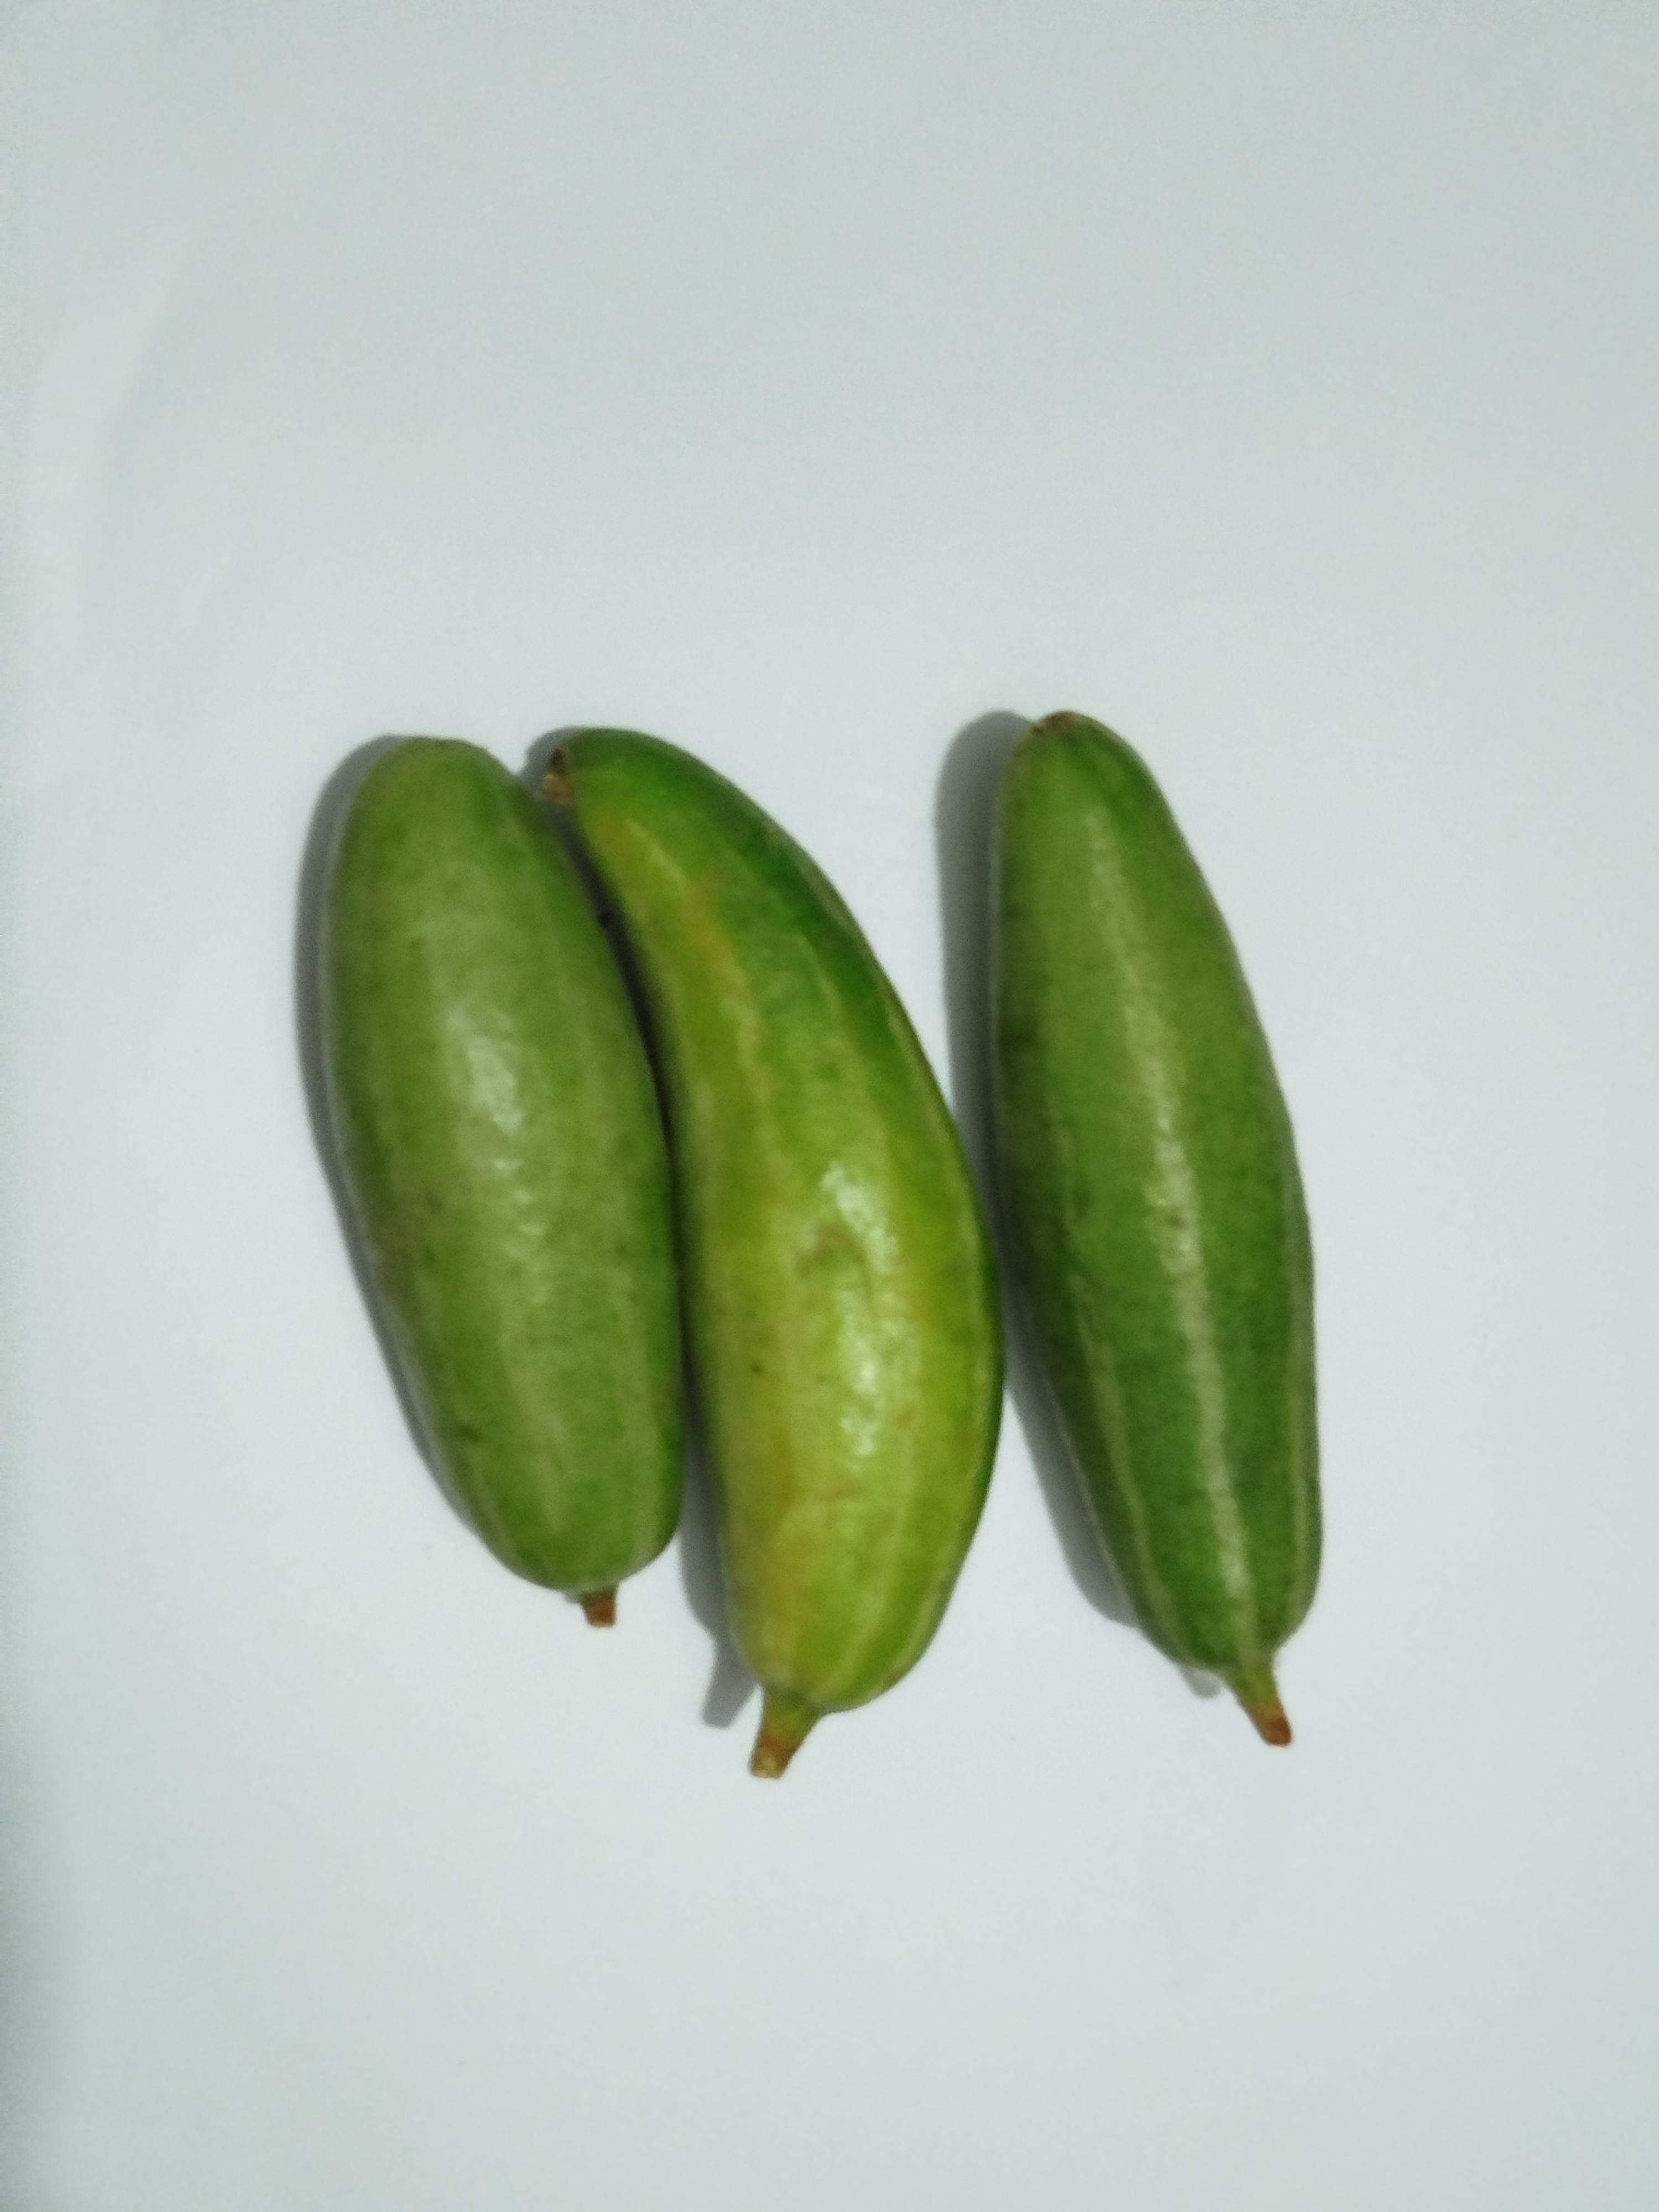
Label: Pointed gourd